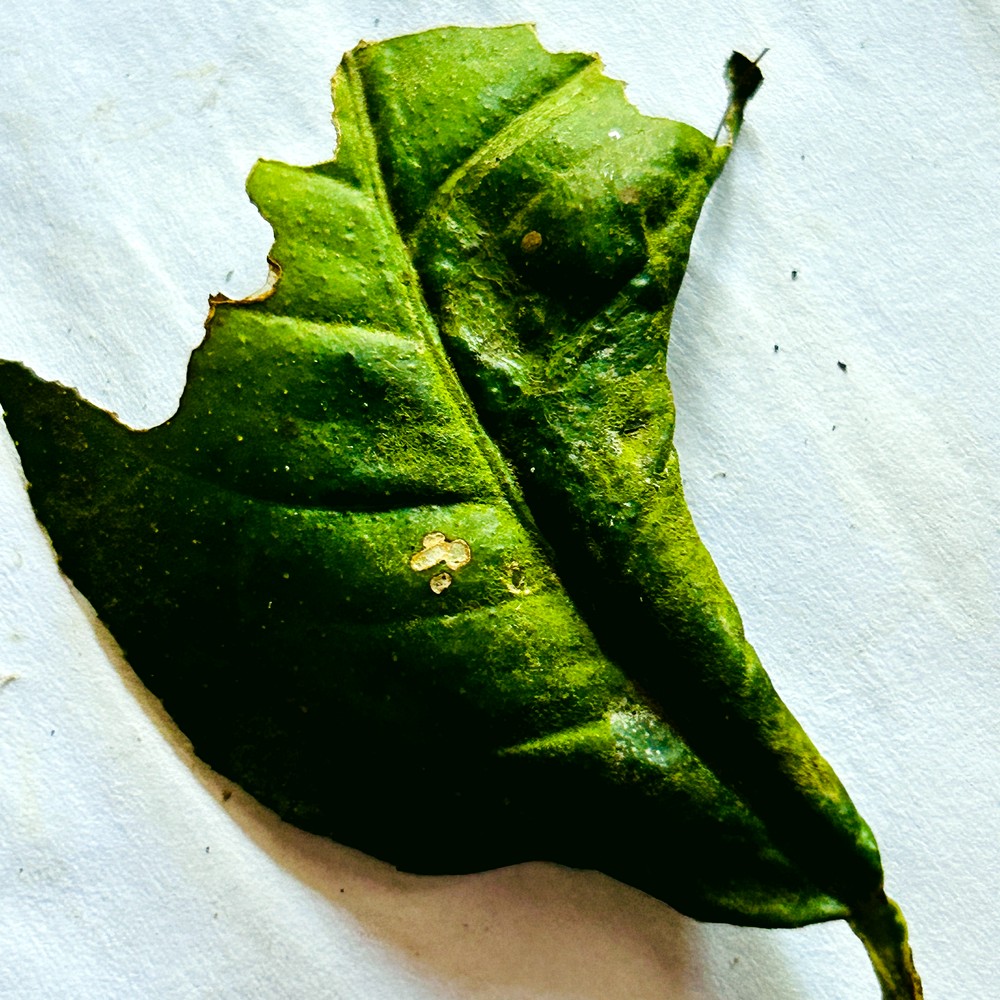
Label: Deficiency Leaf